Utah Commercial and Savings Bank Building

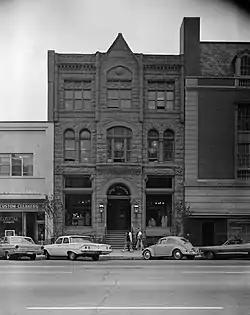
HABS photo from 1968

The Utah Commercial and Savings Bank Building, at 22 East 100 South in Salt Lake City, Utah, United States, was designed by Richard K.A. Kletting and was built in 1888. Also known as the Village Brownstone Building, it is a Richardsonian Romanesque style building.